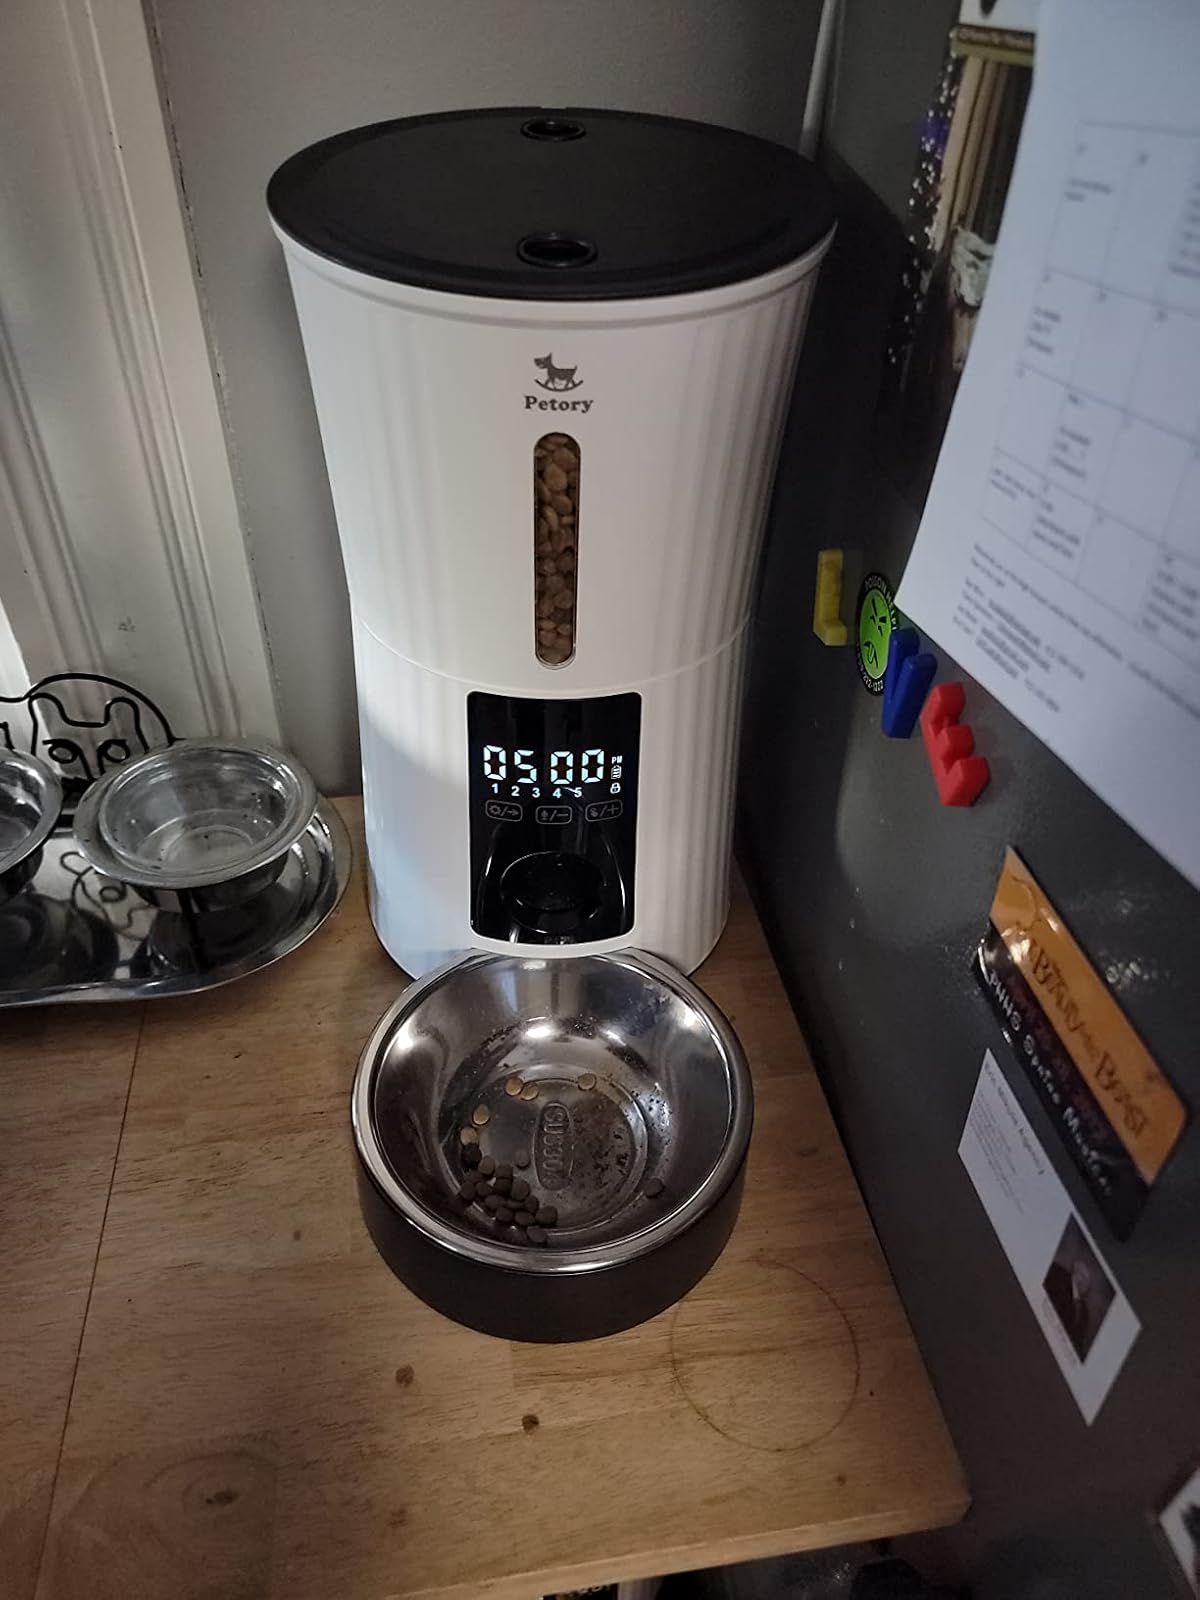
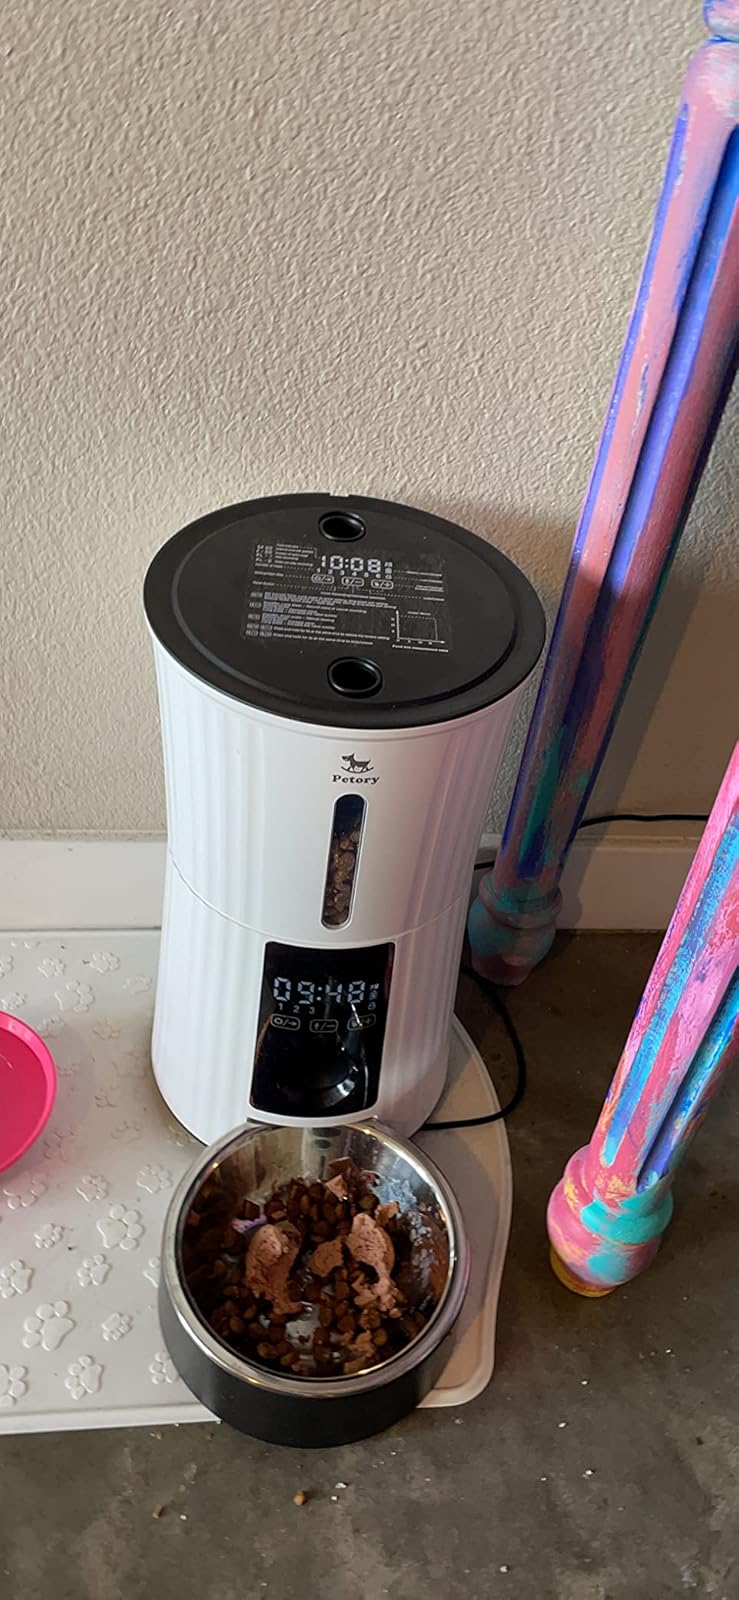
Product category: items_feeder
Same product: yes